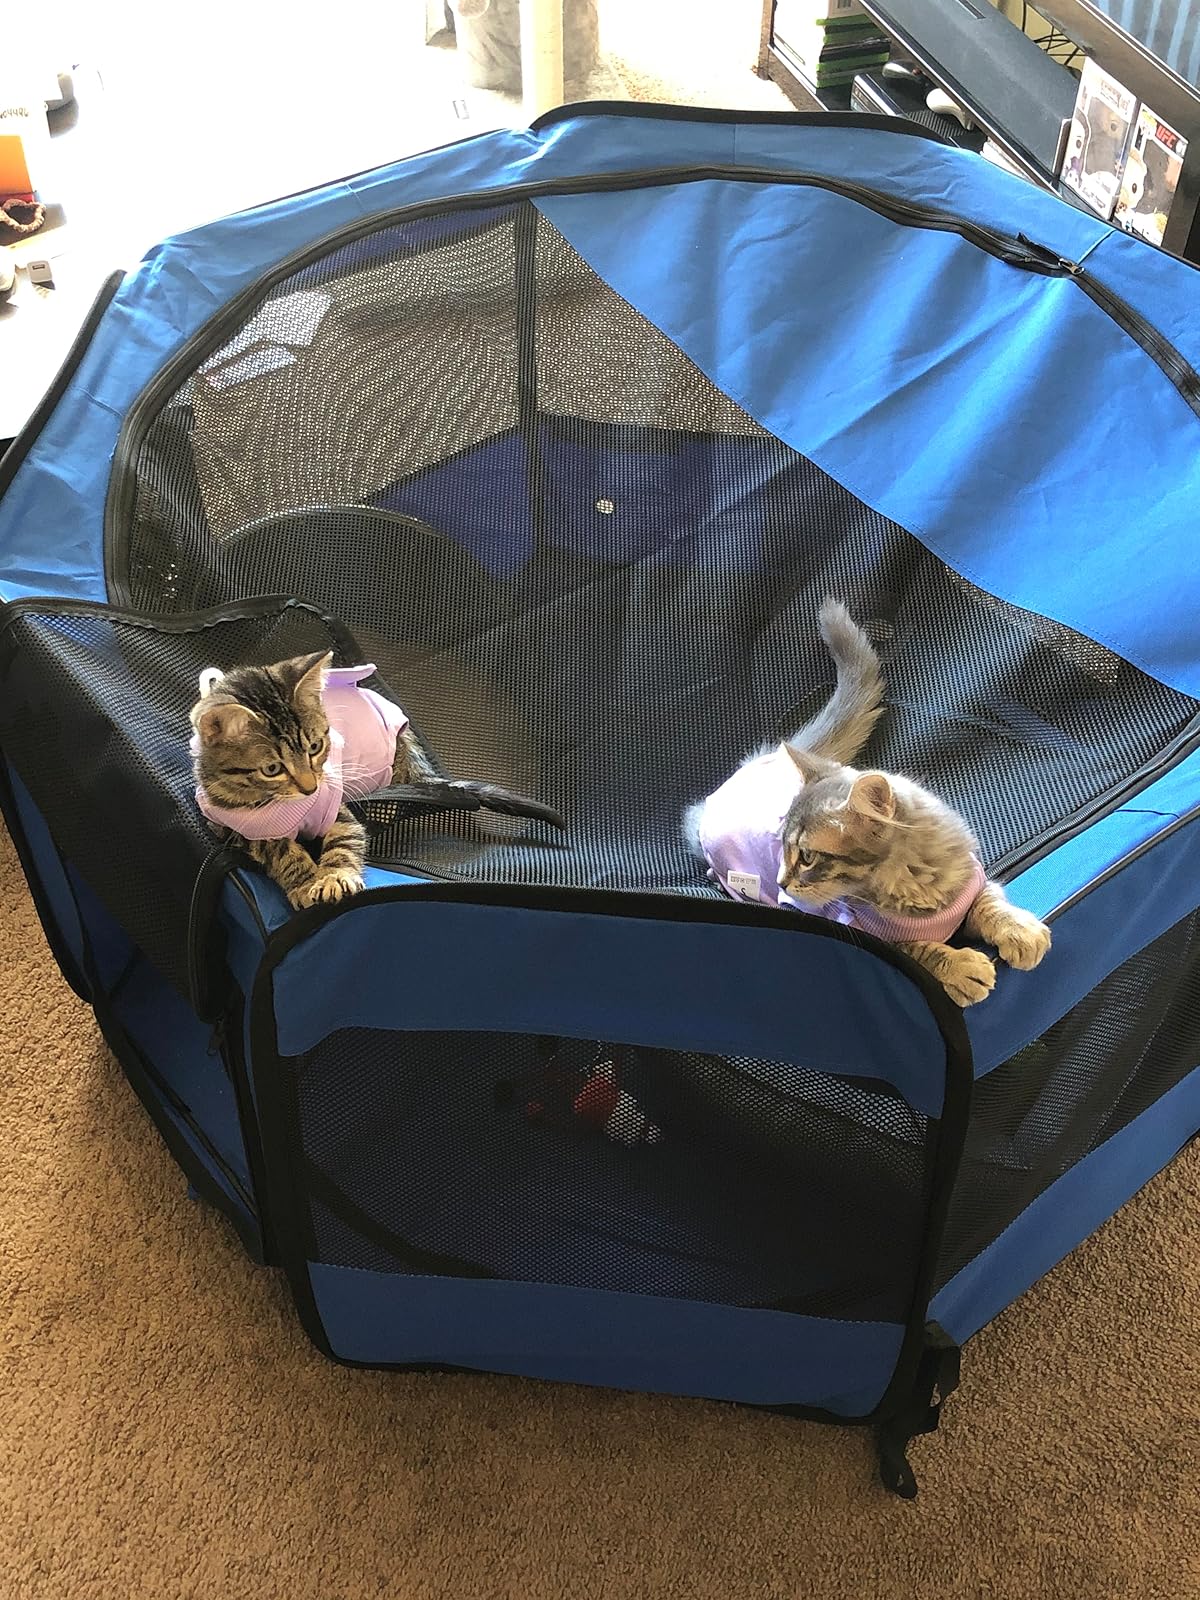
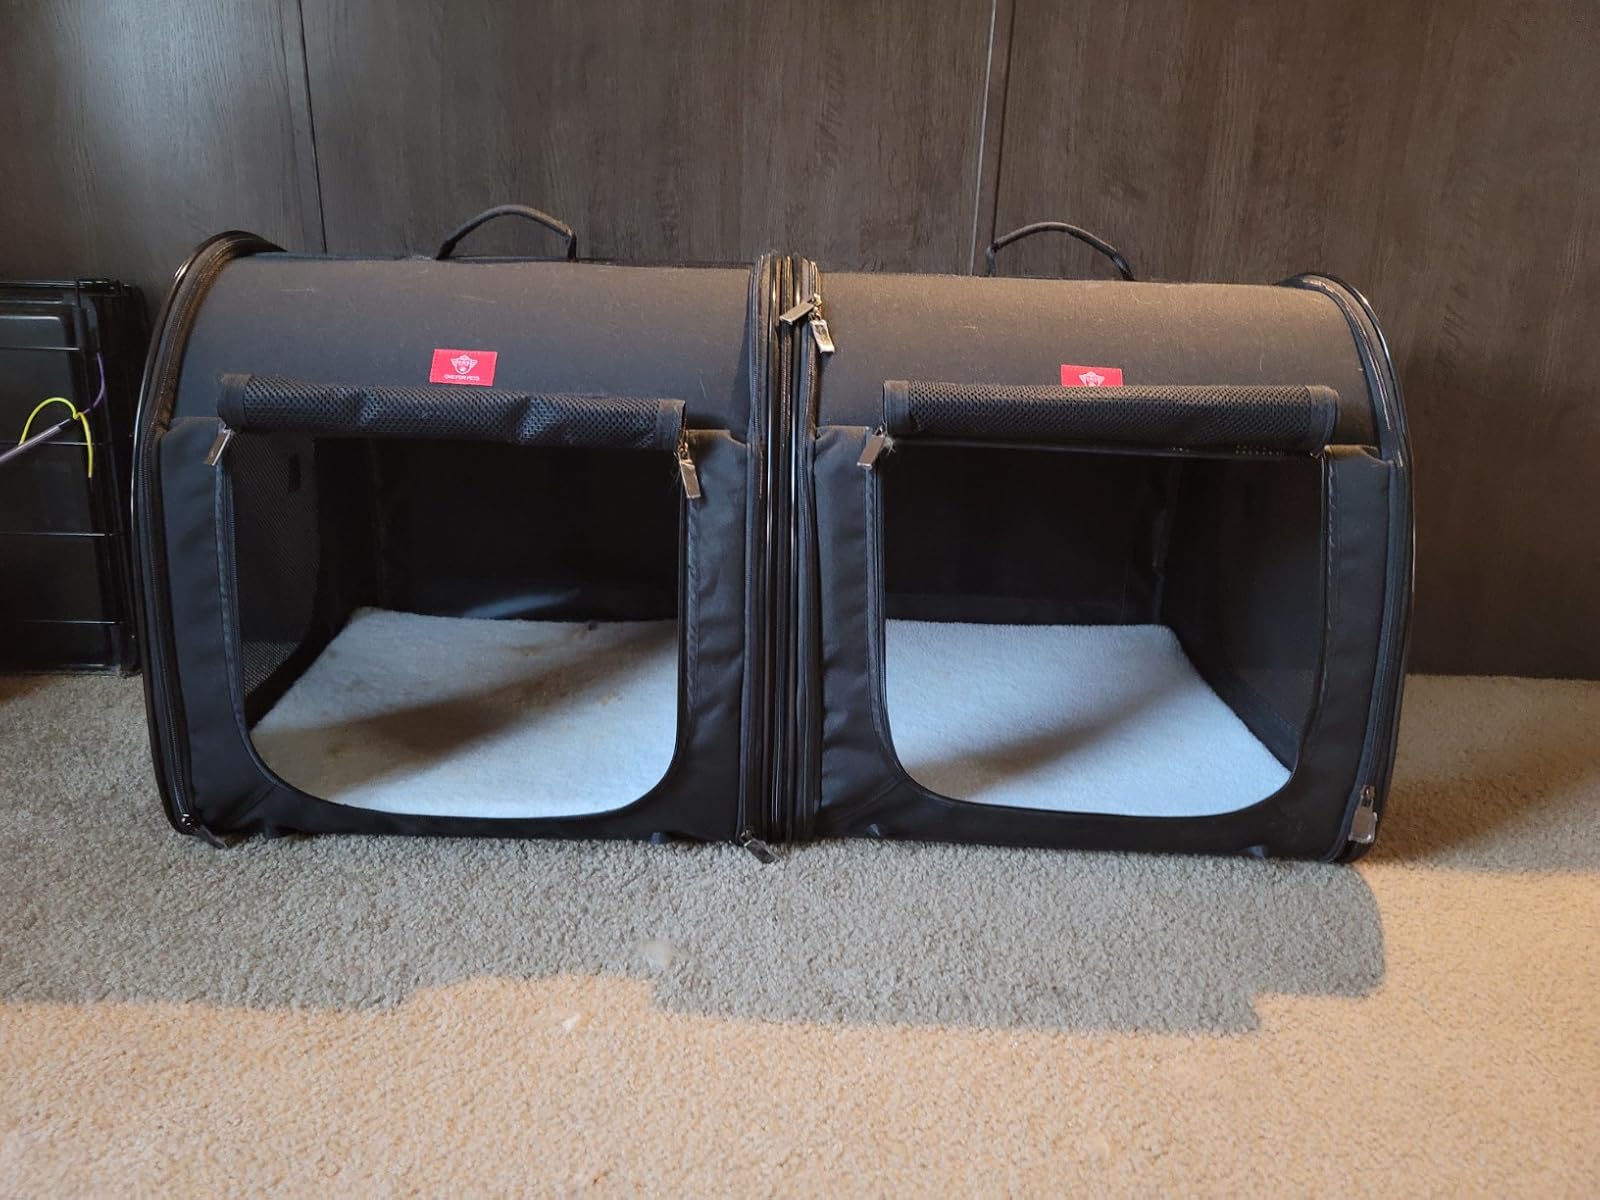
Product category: items_kennel
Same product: no